KRIB

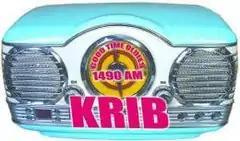
Former logo

Through the 1960s, 1970s and early 1980s, KRIB was the dominant Top 40 station for the Mason City market. This lasted until 1985, when the station made the transition to full-service adult contemporary, competing against AC stations KLSS-FM and KGLO. This didn't last long, and in May 1987, after being sold to Boyd Communications, KRIB flipped its format to oldies. However, in 1989, prior owners Chesterman Company regained control of the station after suing Boyd for failing to make payments beyond the initial down payment to purchase the station. In April 1990, Hedberg Broadcasting, the owner of KLSS-AM/FM, bought the station, with KLSS-AM being subsequently sold to the University of Northern Iowa. In the early 1990s, KRIB began playing a mix of soft oldies and adult standards, using the syndicated service "America's Best Music" supplied by Westwood One for a time, before it was dropped in favor of local programming. In addition, ESPN Radio programming would later be added in evenings for a time.